Emarginula maculata

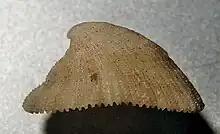
Lateral view of a shell of "Emarginula maculata"

Emarginula maculata is a species of sea snail, a marine gastropod mollusk in the family Fissurellidae, the keyhole limpets and slit limpets.